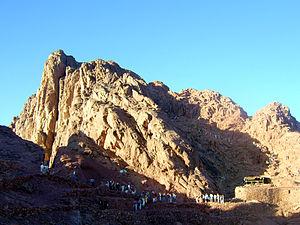
Le mont Sinaï ou Djebel Moussa est une montagne d’Égypte située dans le Sinaï et culminant à 2 285 mètres d'altitude.